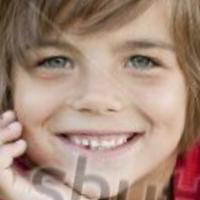
Age group: age 01-10